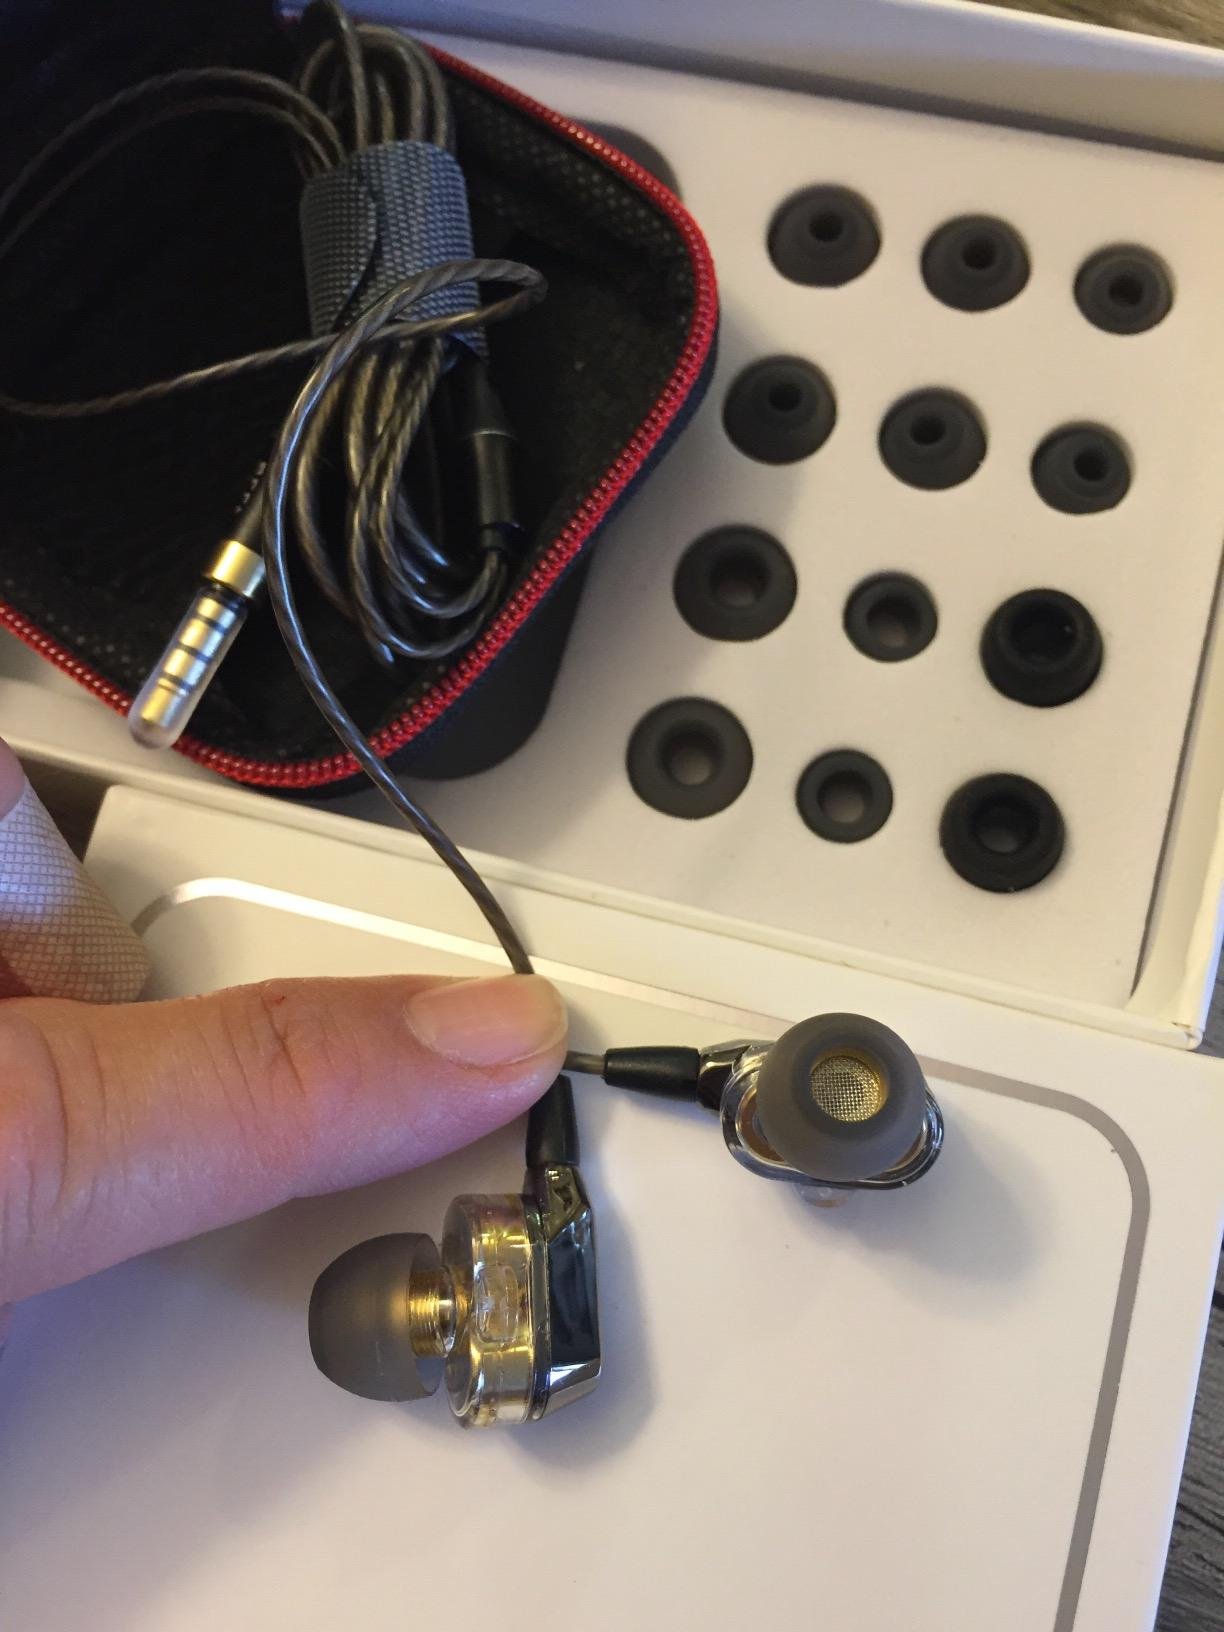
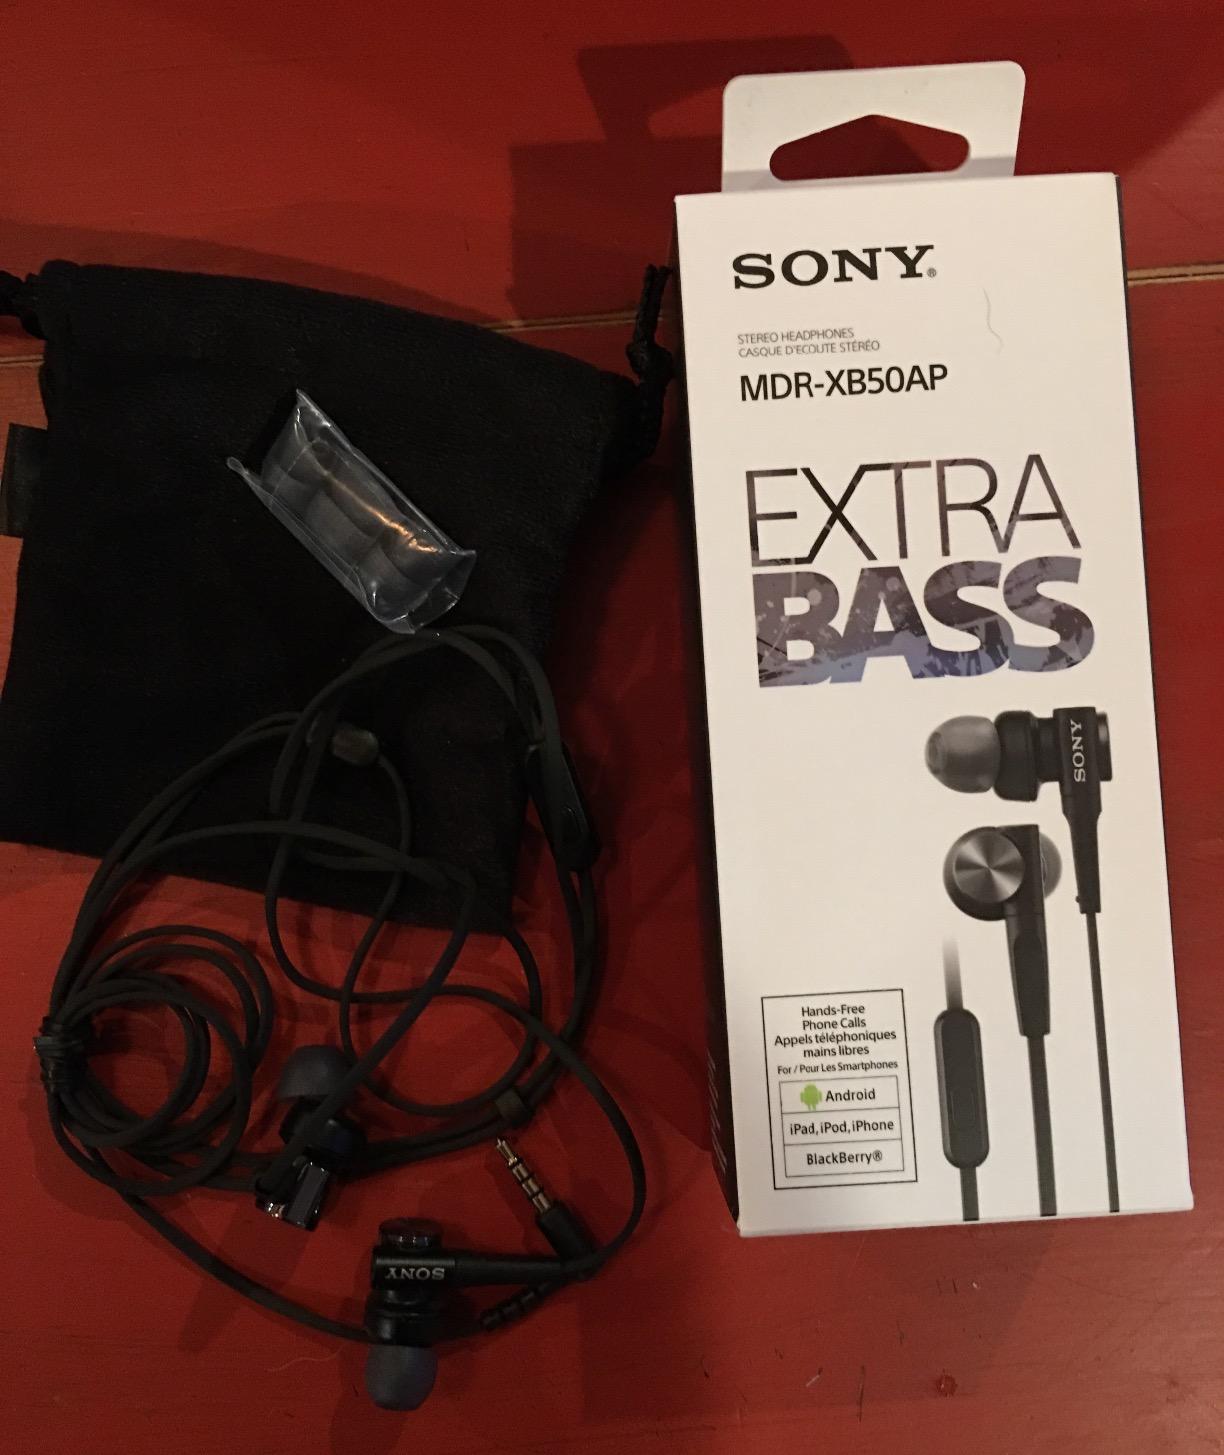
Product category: headphones
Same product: no